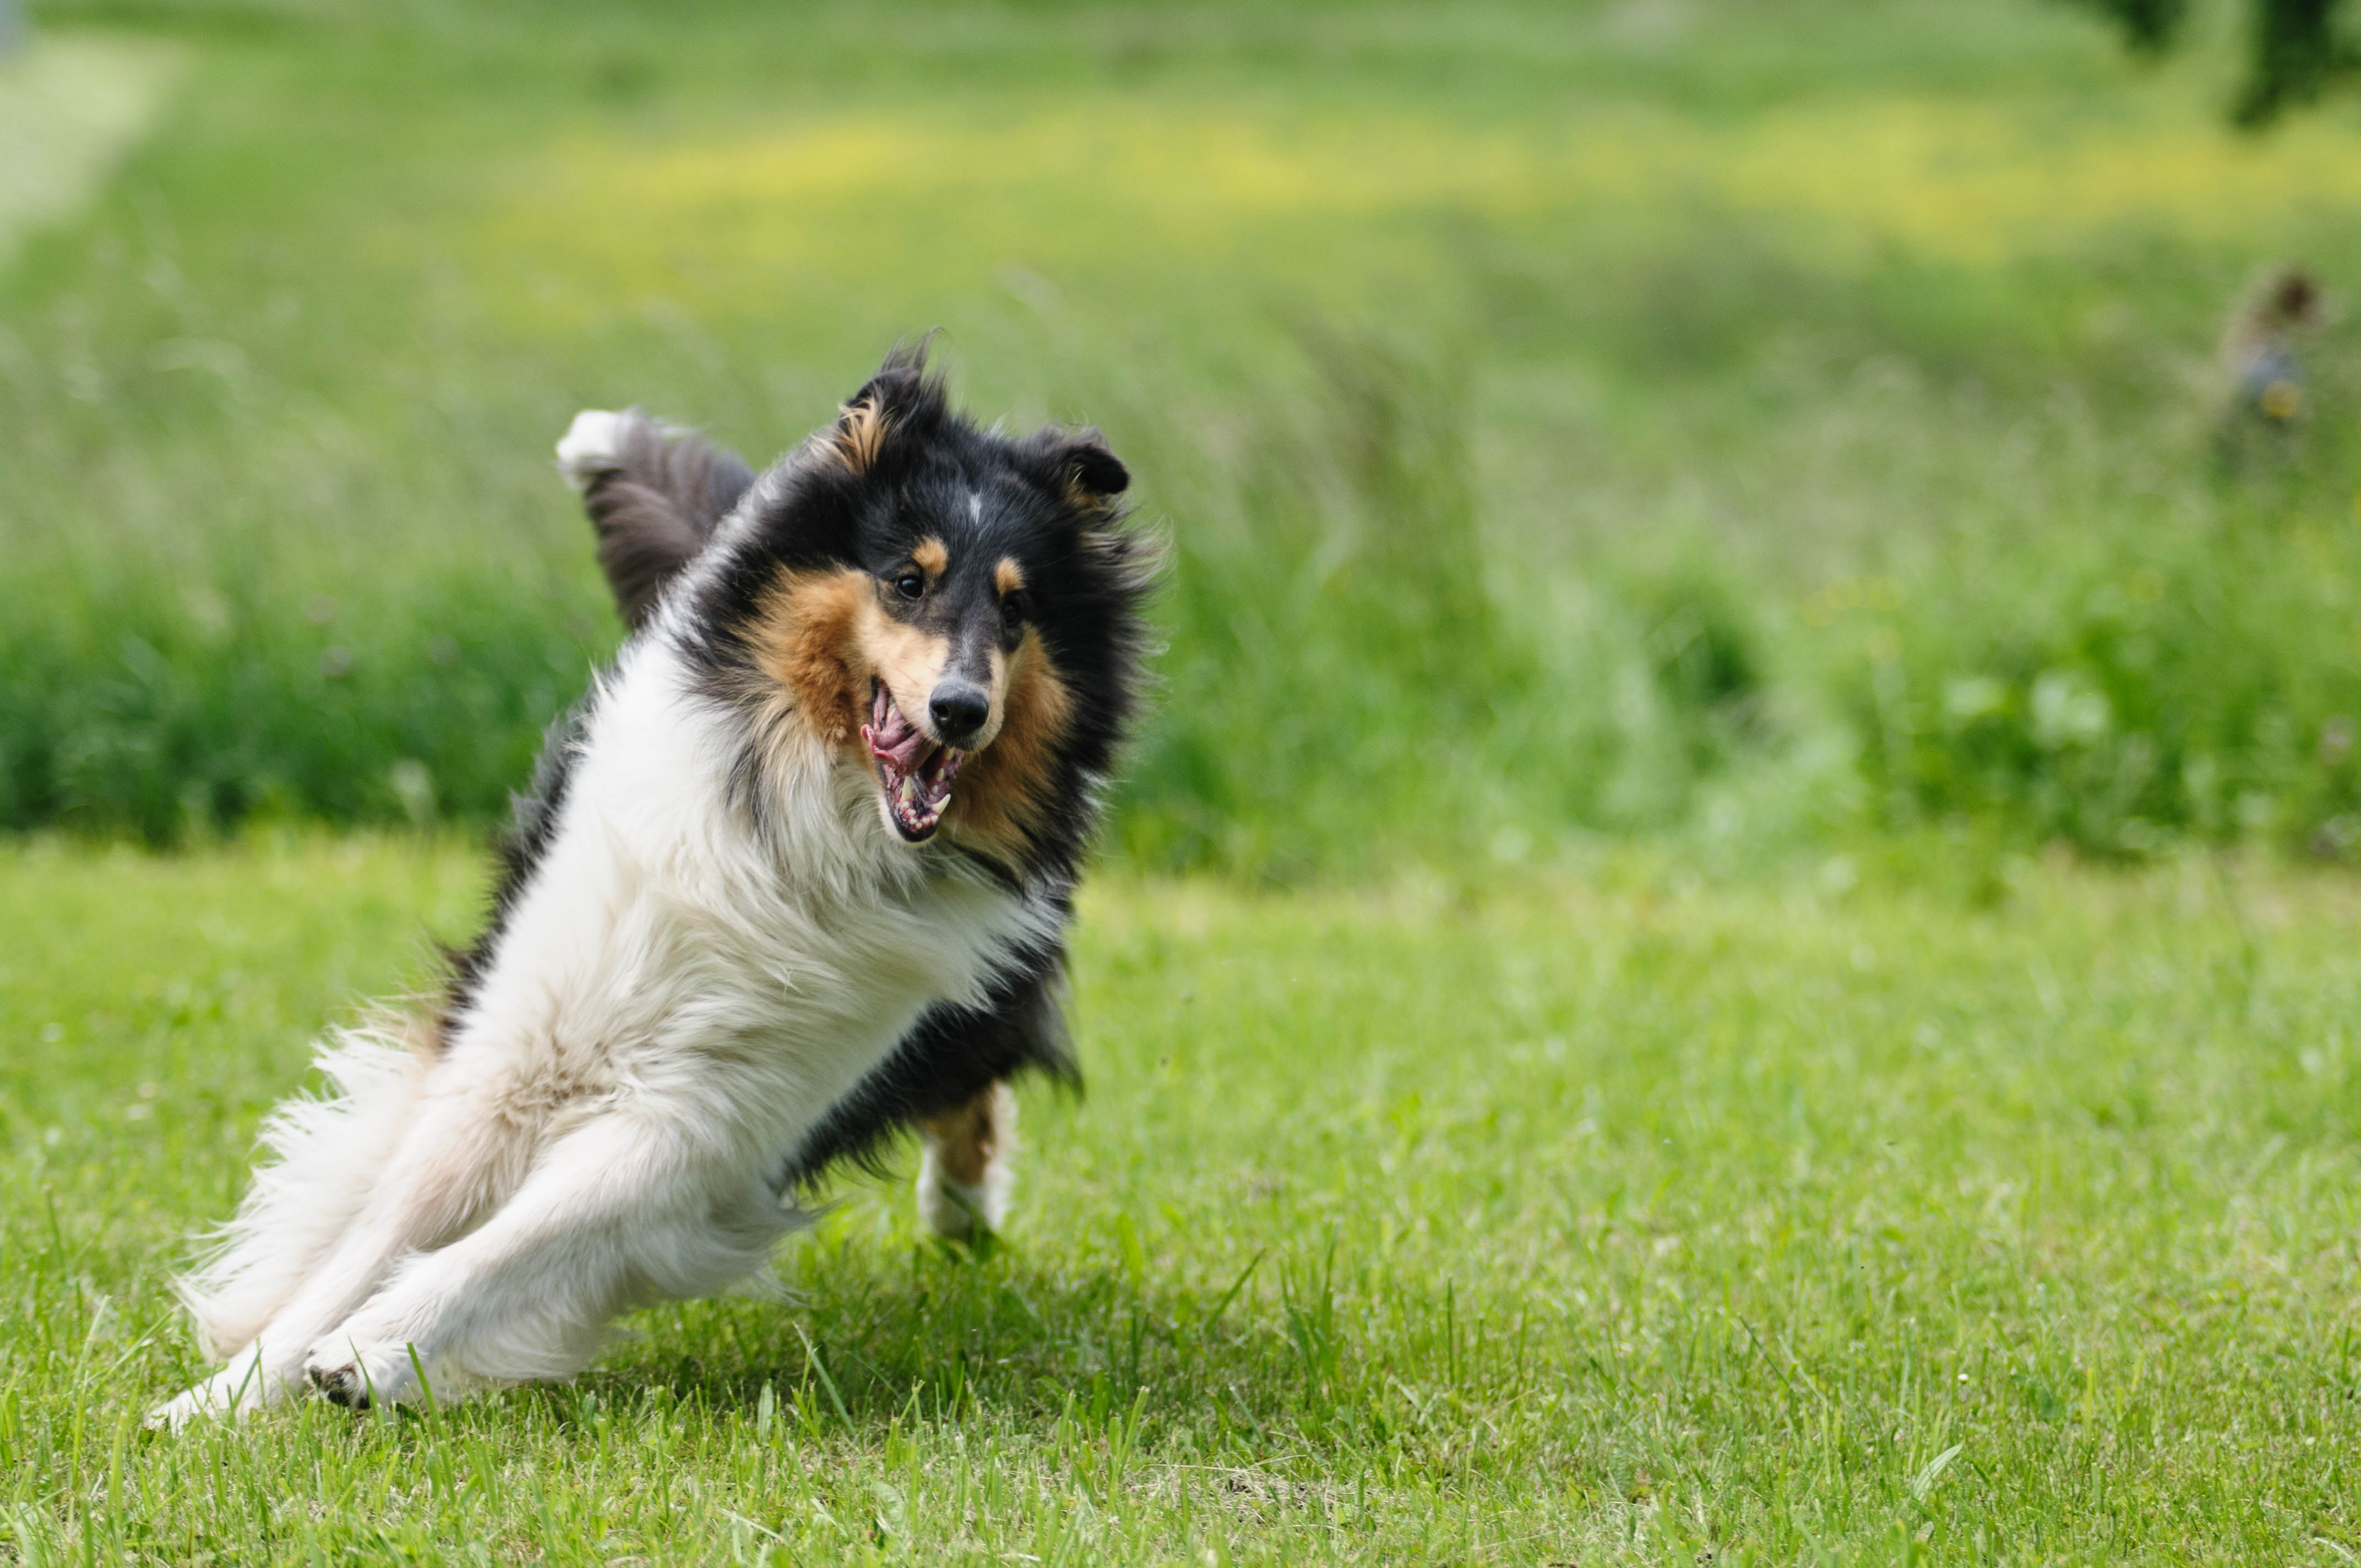
grass, meadow, run, view, dog, animal, collie, pet, fur, mammal, vertebrate, dog breed, animal portrait, purebred dog, dog like mammal, dog breed group, rough collie, scotch collie